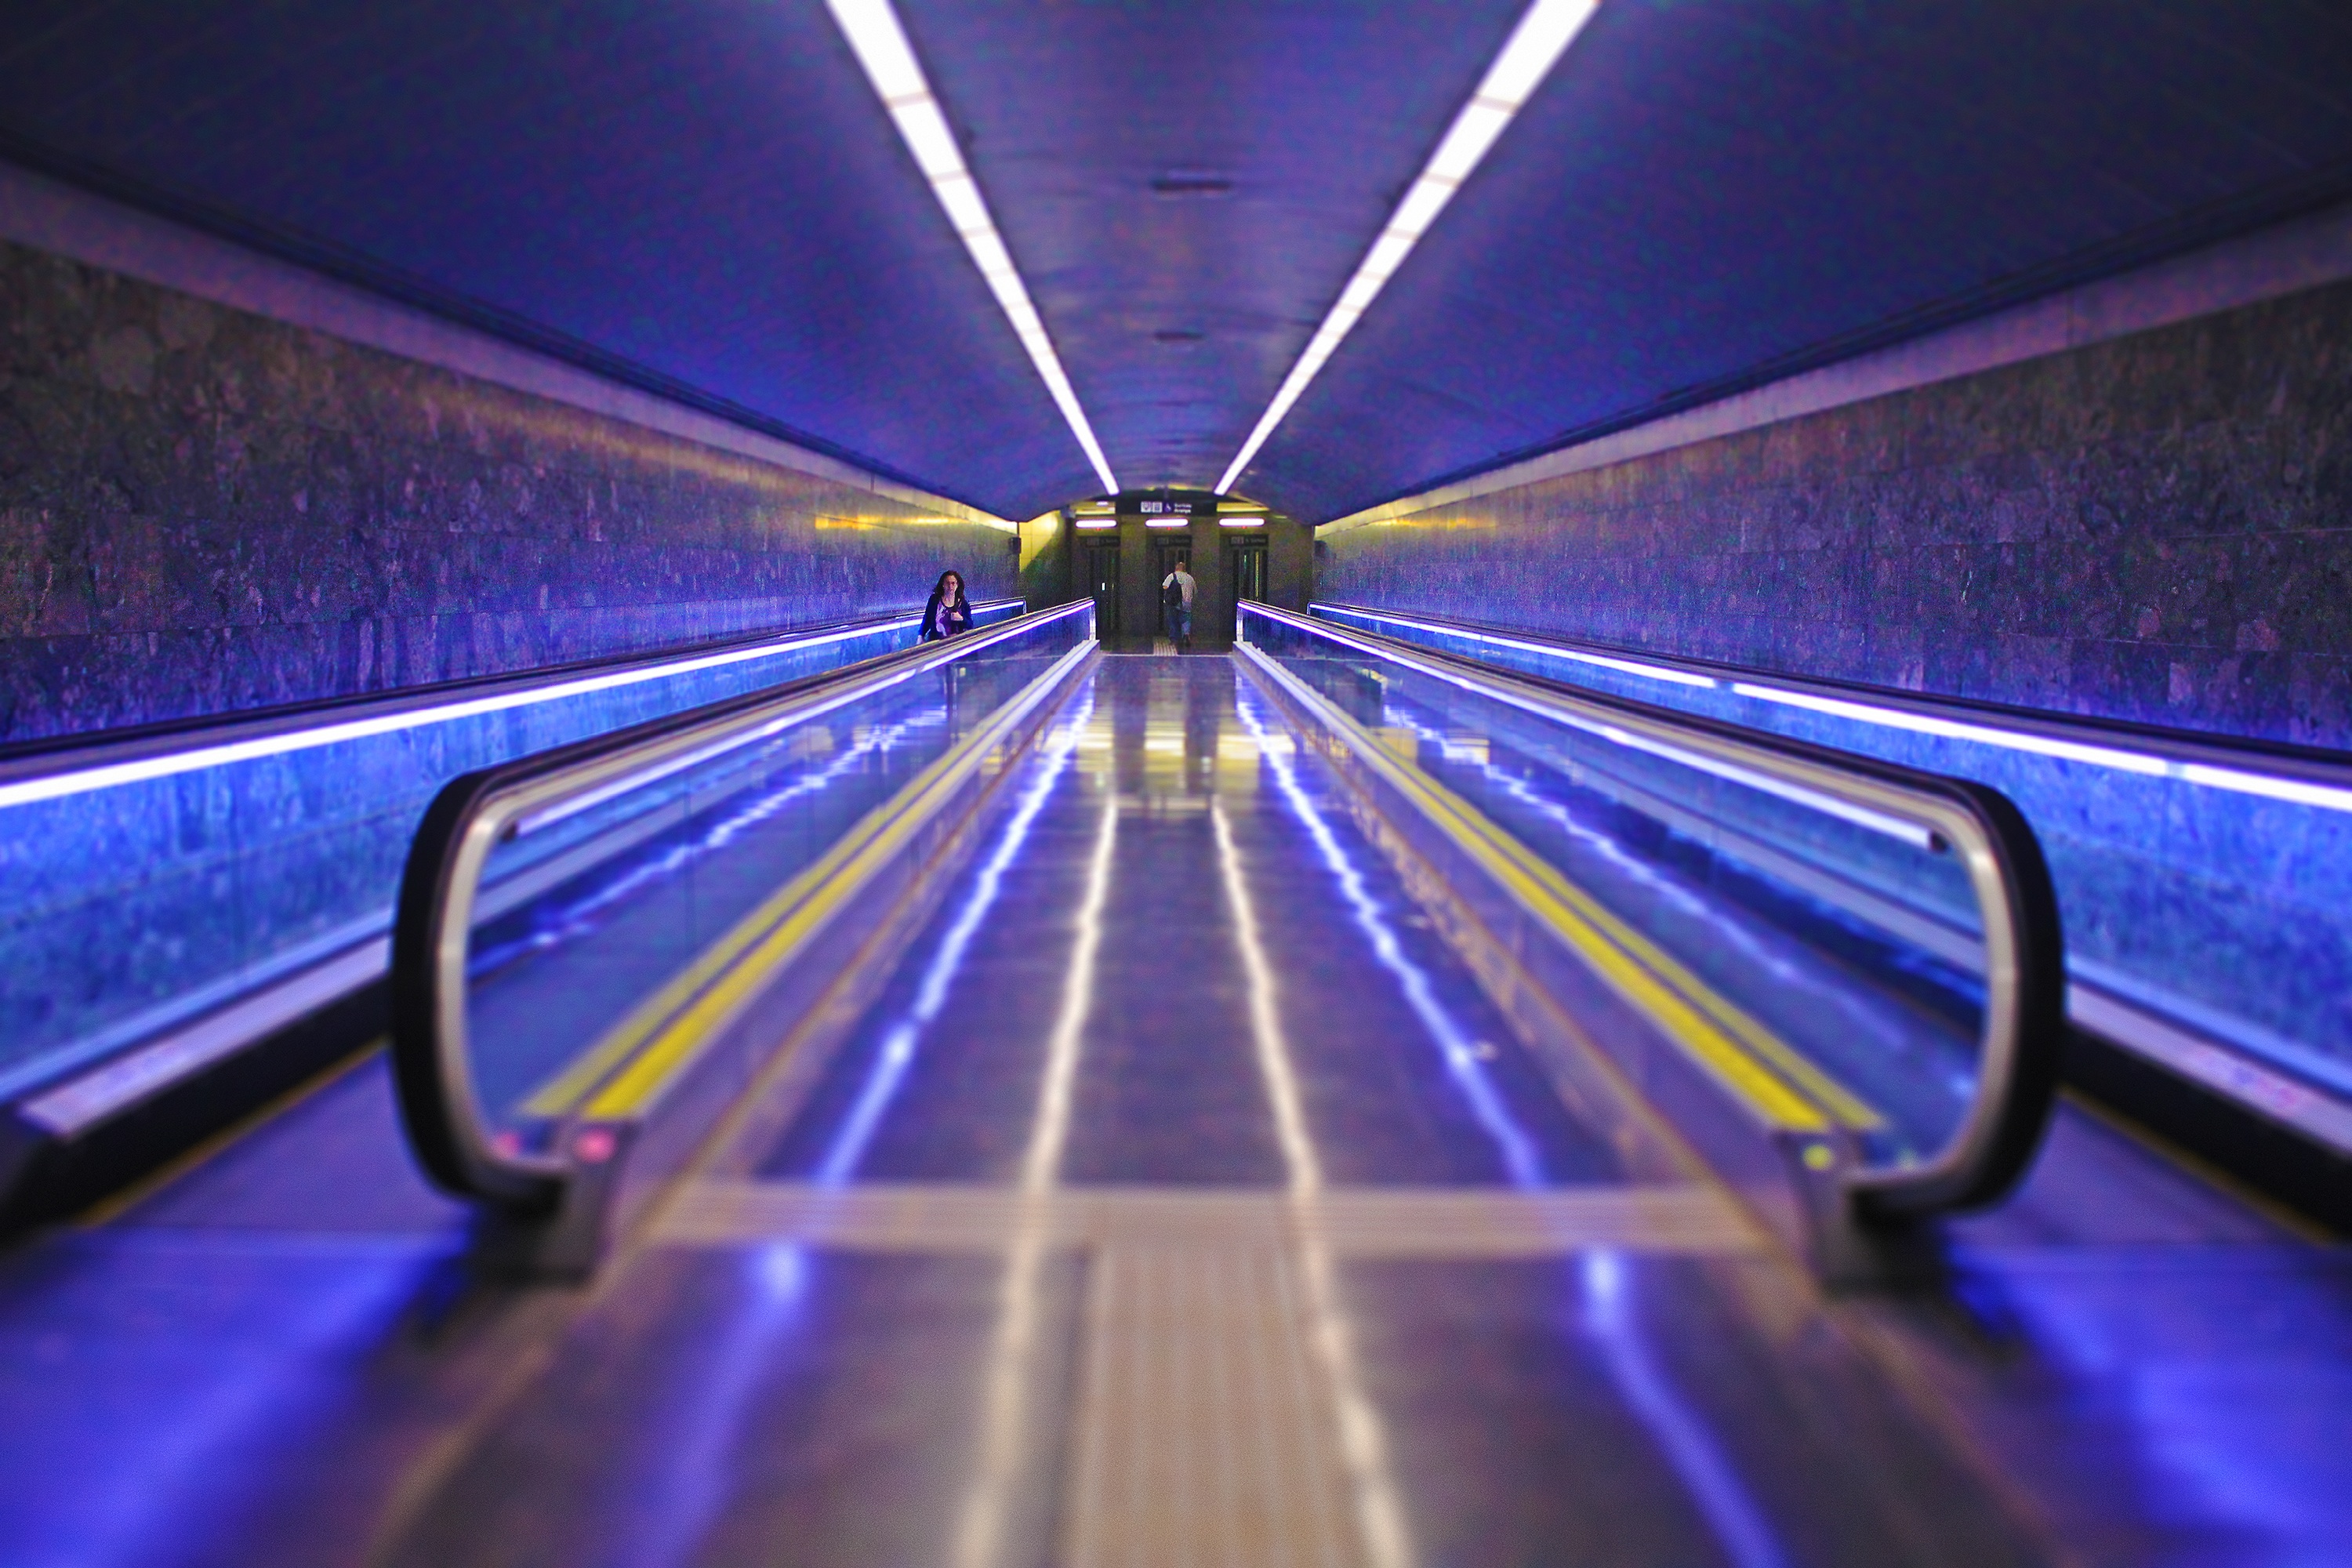
light, tunnel, subway, underground, walking sidewalk